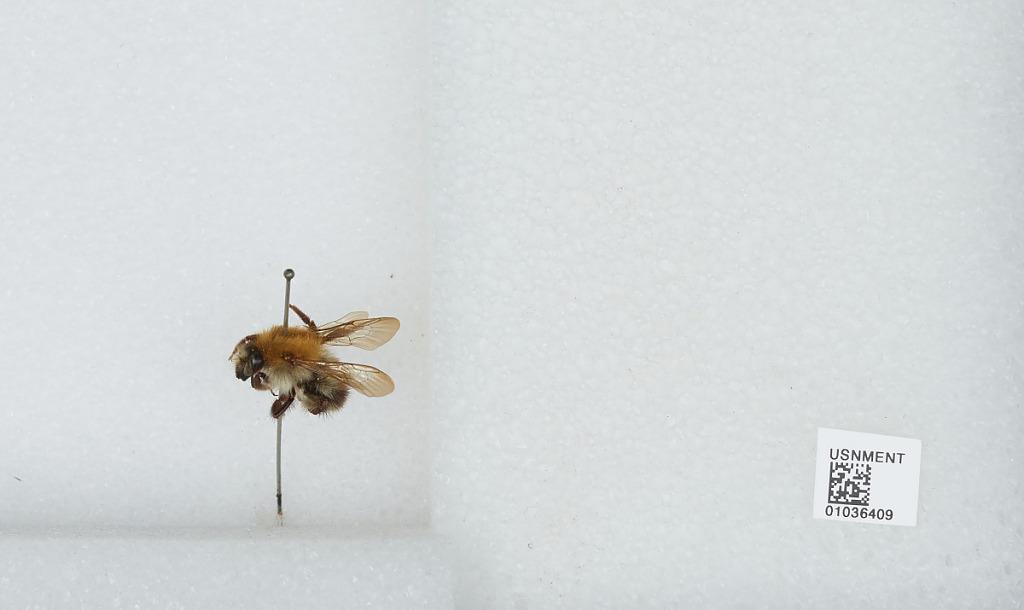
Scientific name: Bombus (Thoracobombus) pascuorum (Scopoli)